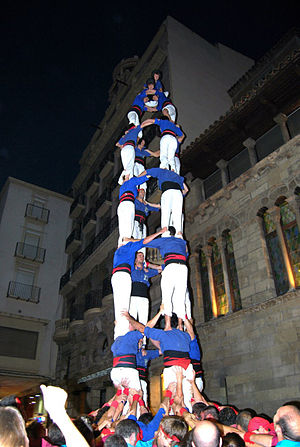
Castell / Terminologi / Castell nomenklatur
Quatre de vuit af Castellers de la Vila de Gràcia i Lleida (24. oktober 2009)
En castell er en menneskepyramide der traditionelt laves til folkelige fester i Catalonien, i Valencia-regionen, Balearene og Roussillon i Spanien.